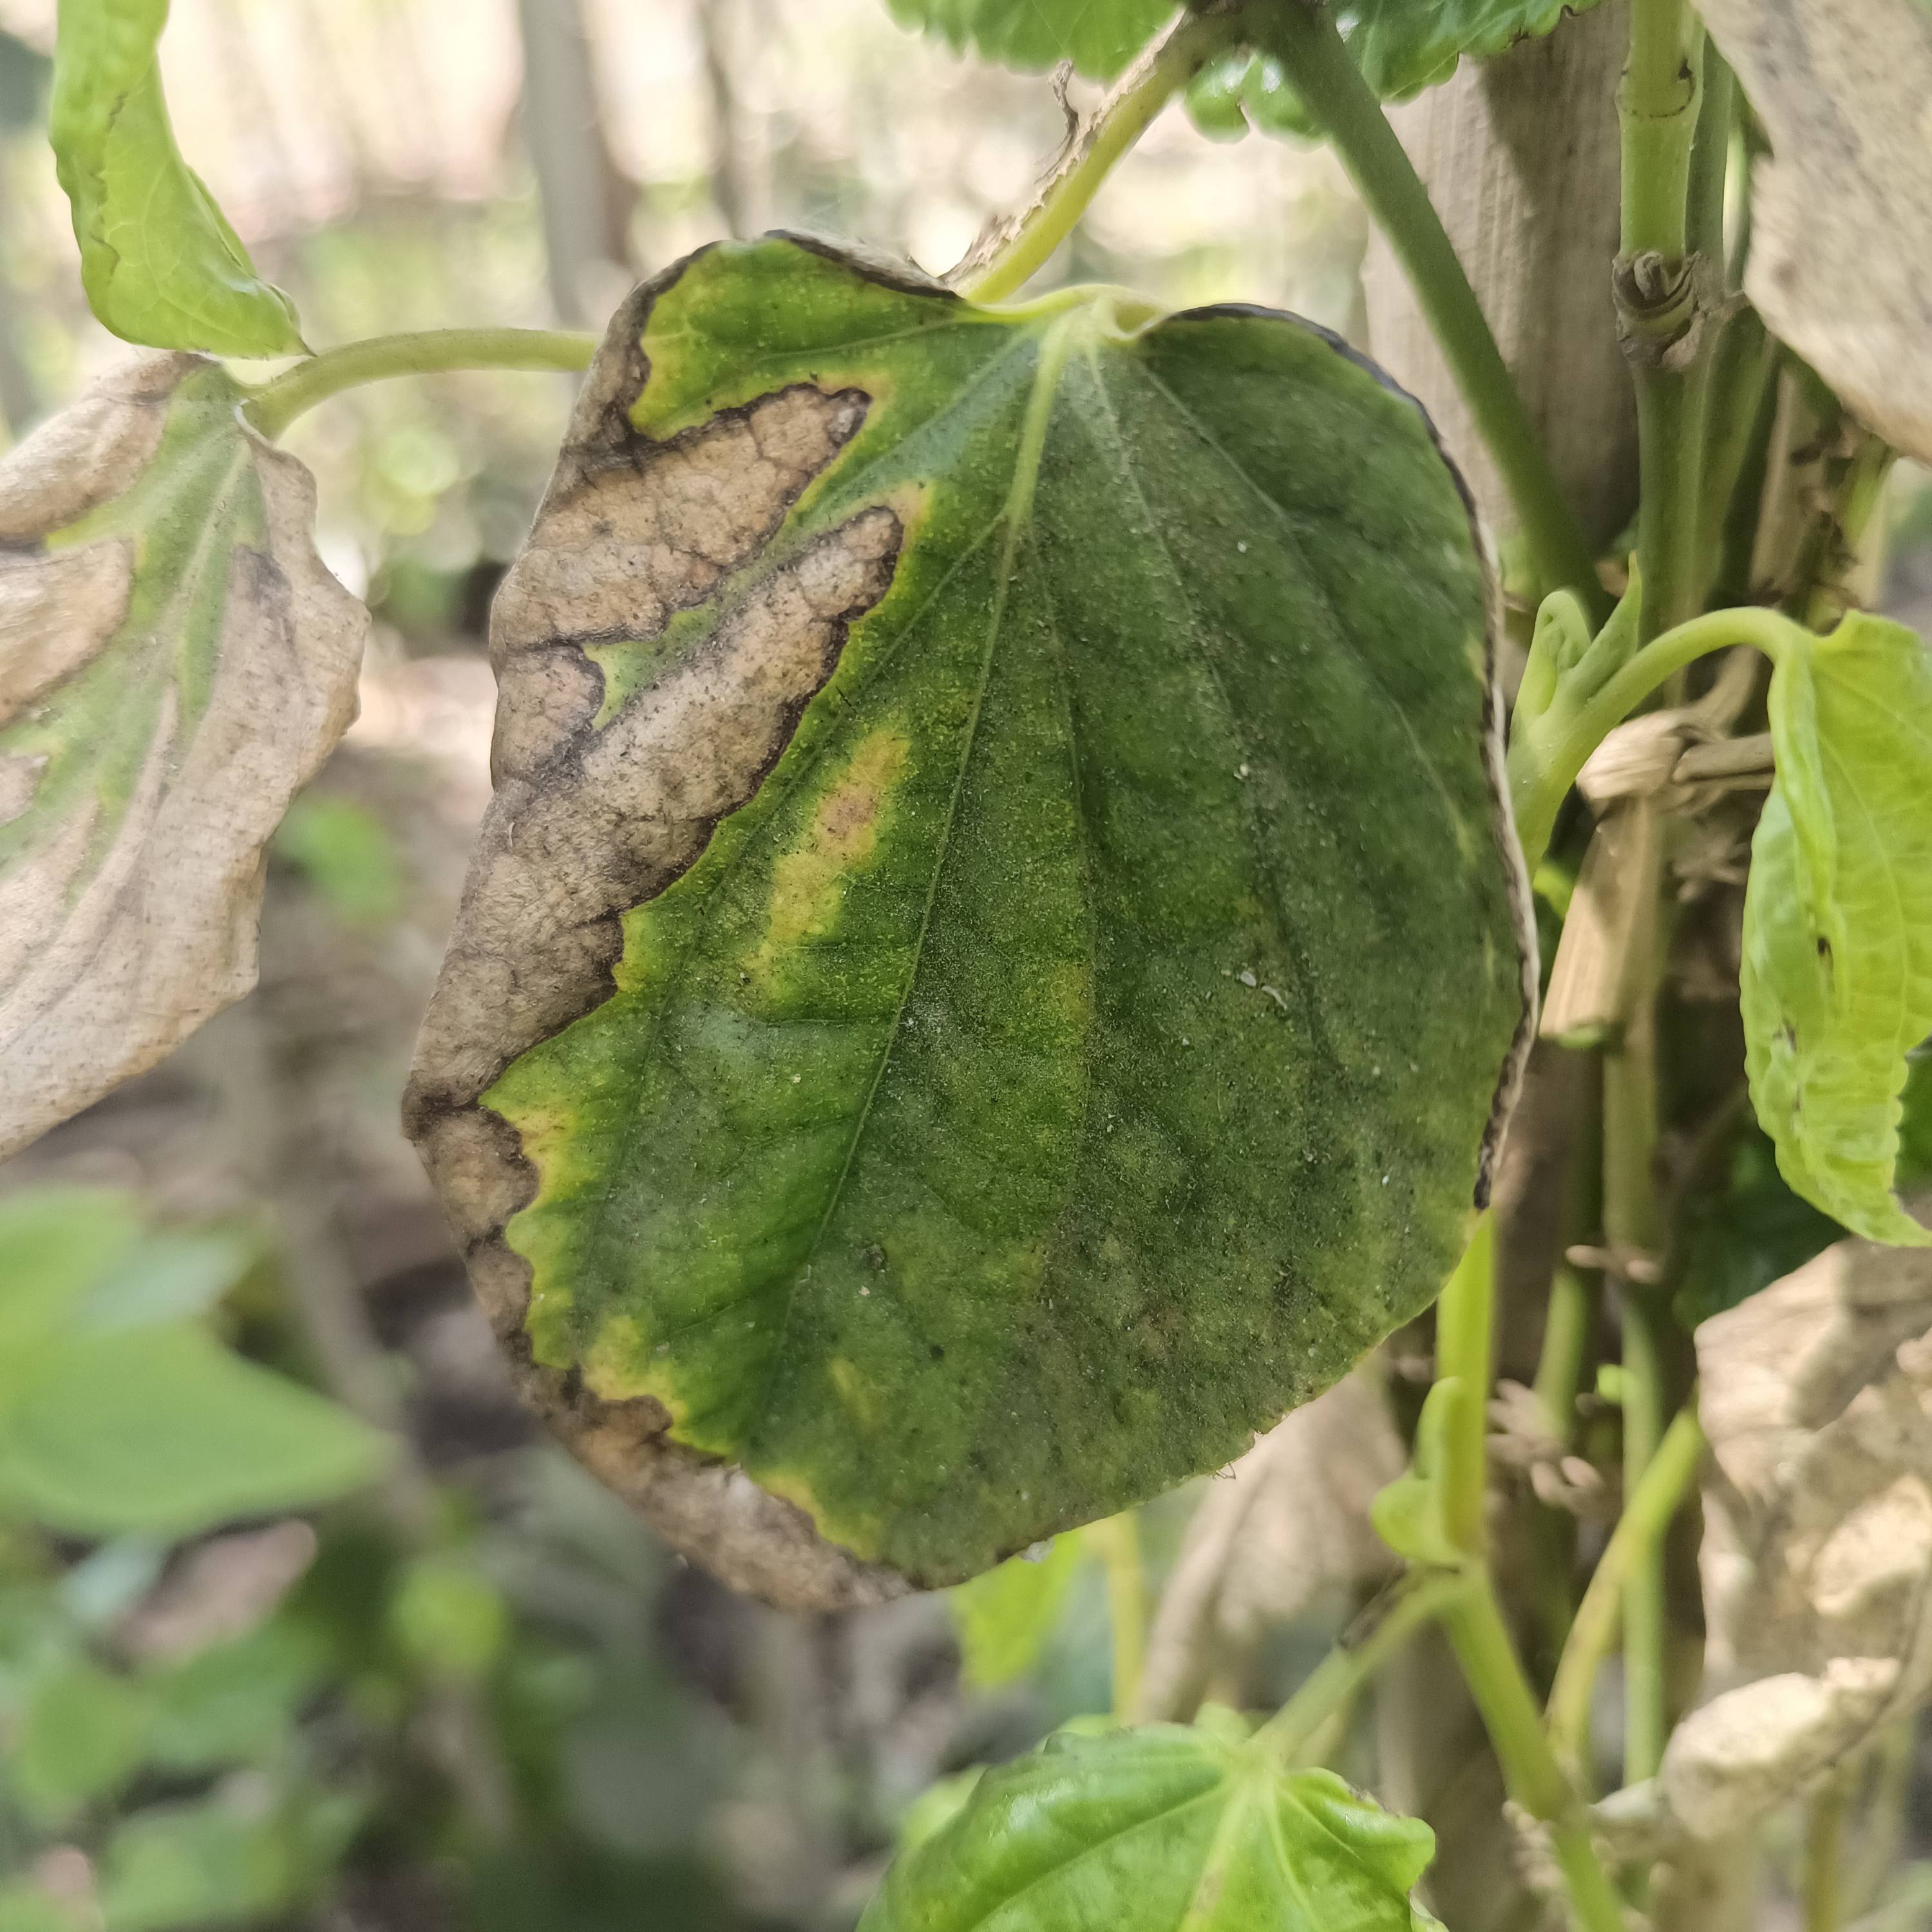
Label: Dried